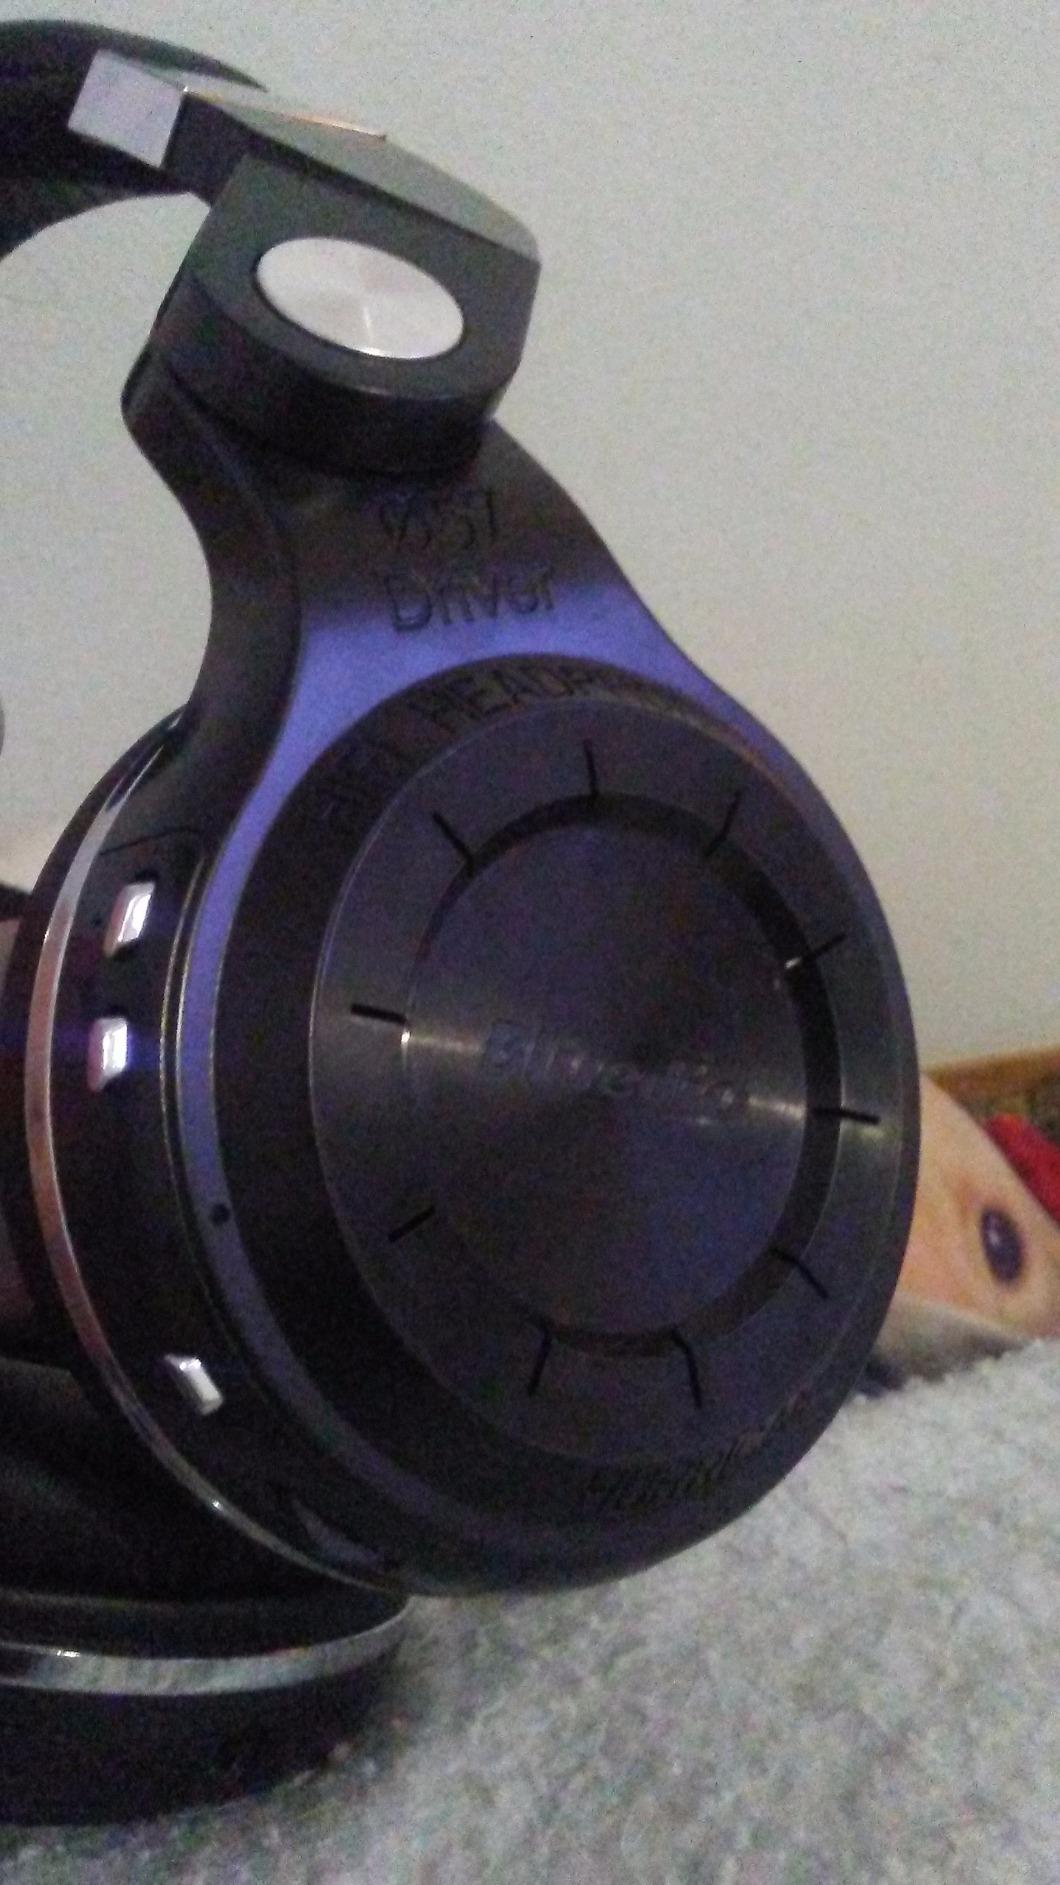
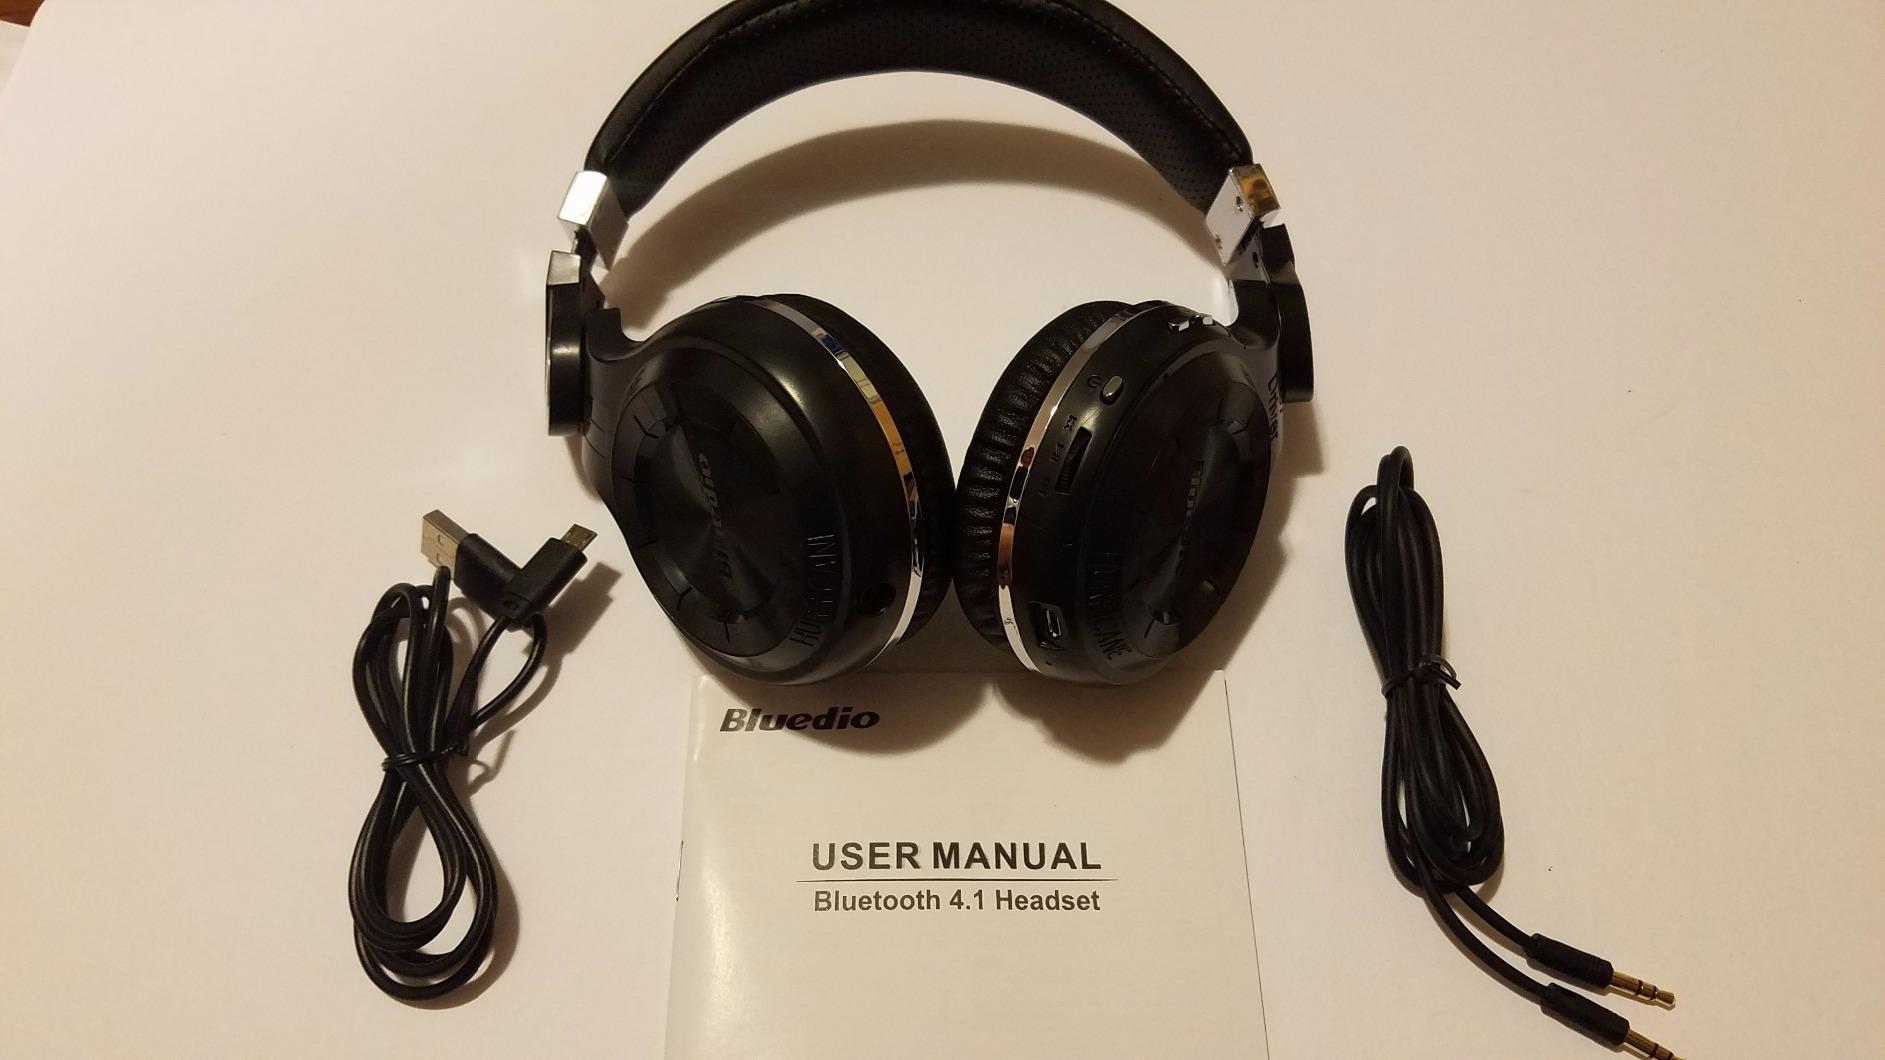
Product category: headphones
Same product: yes